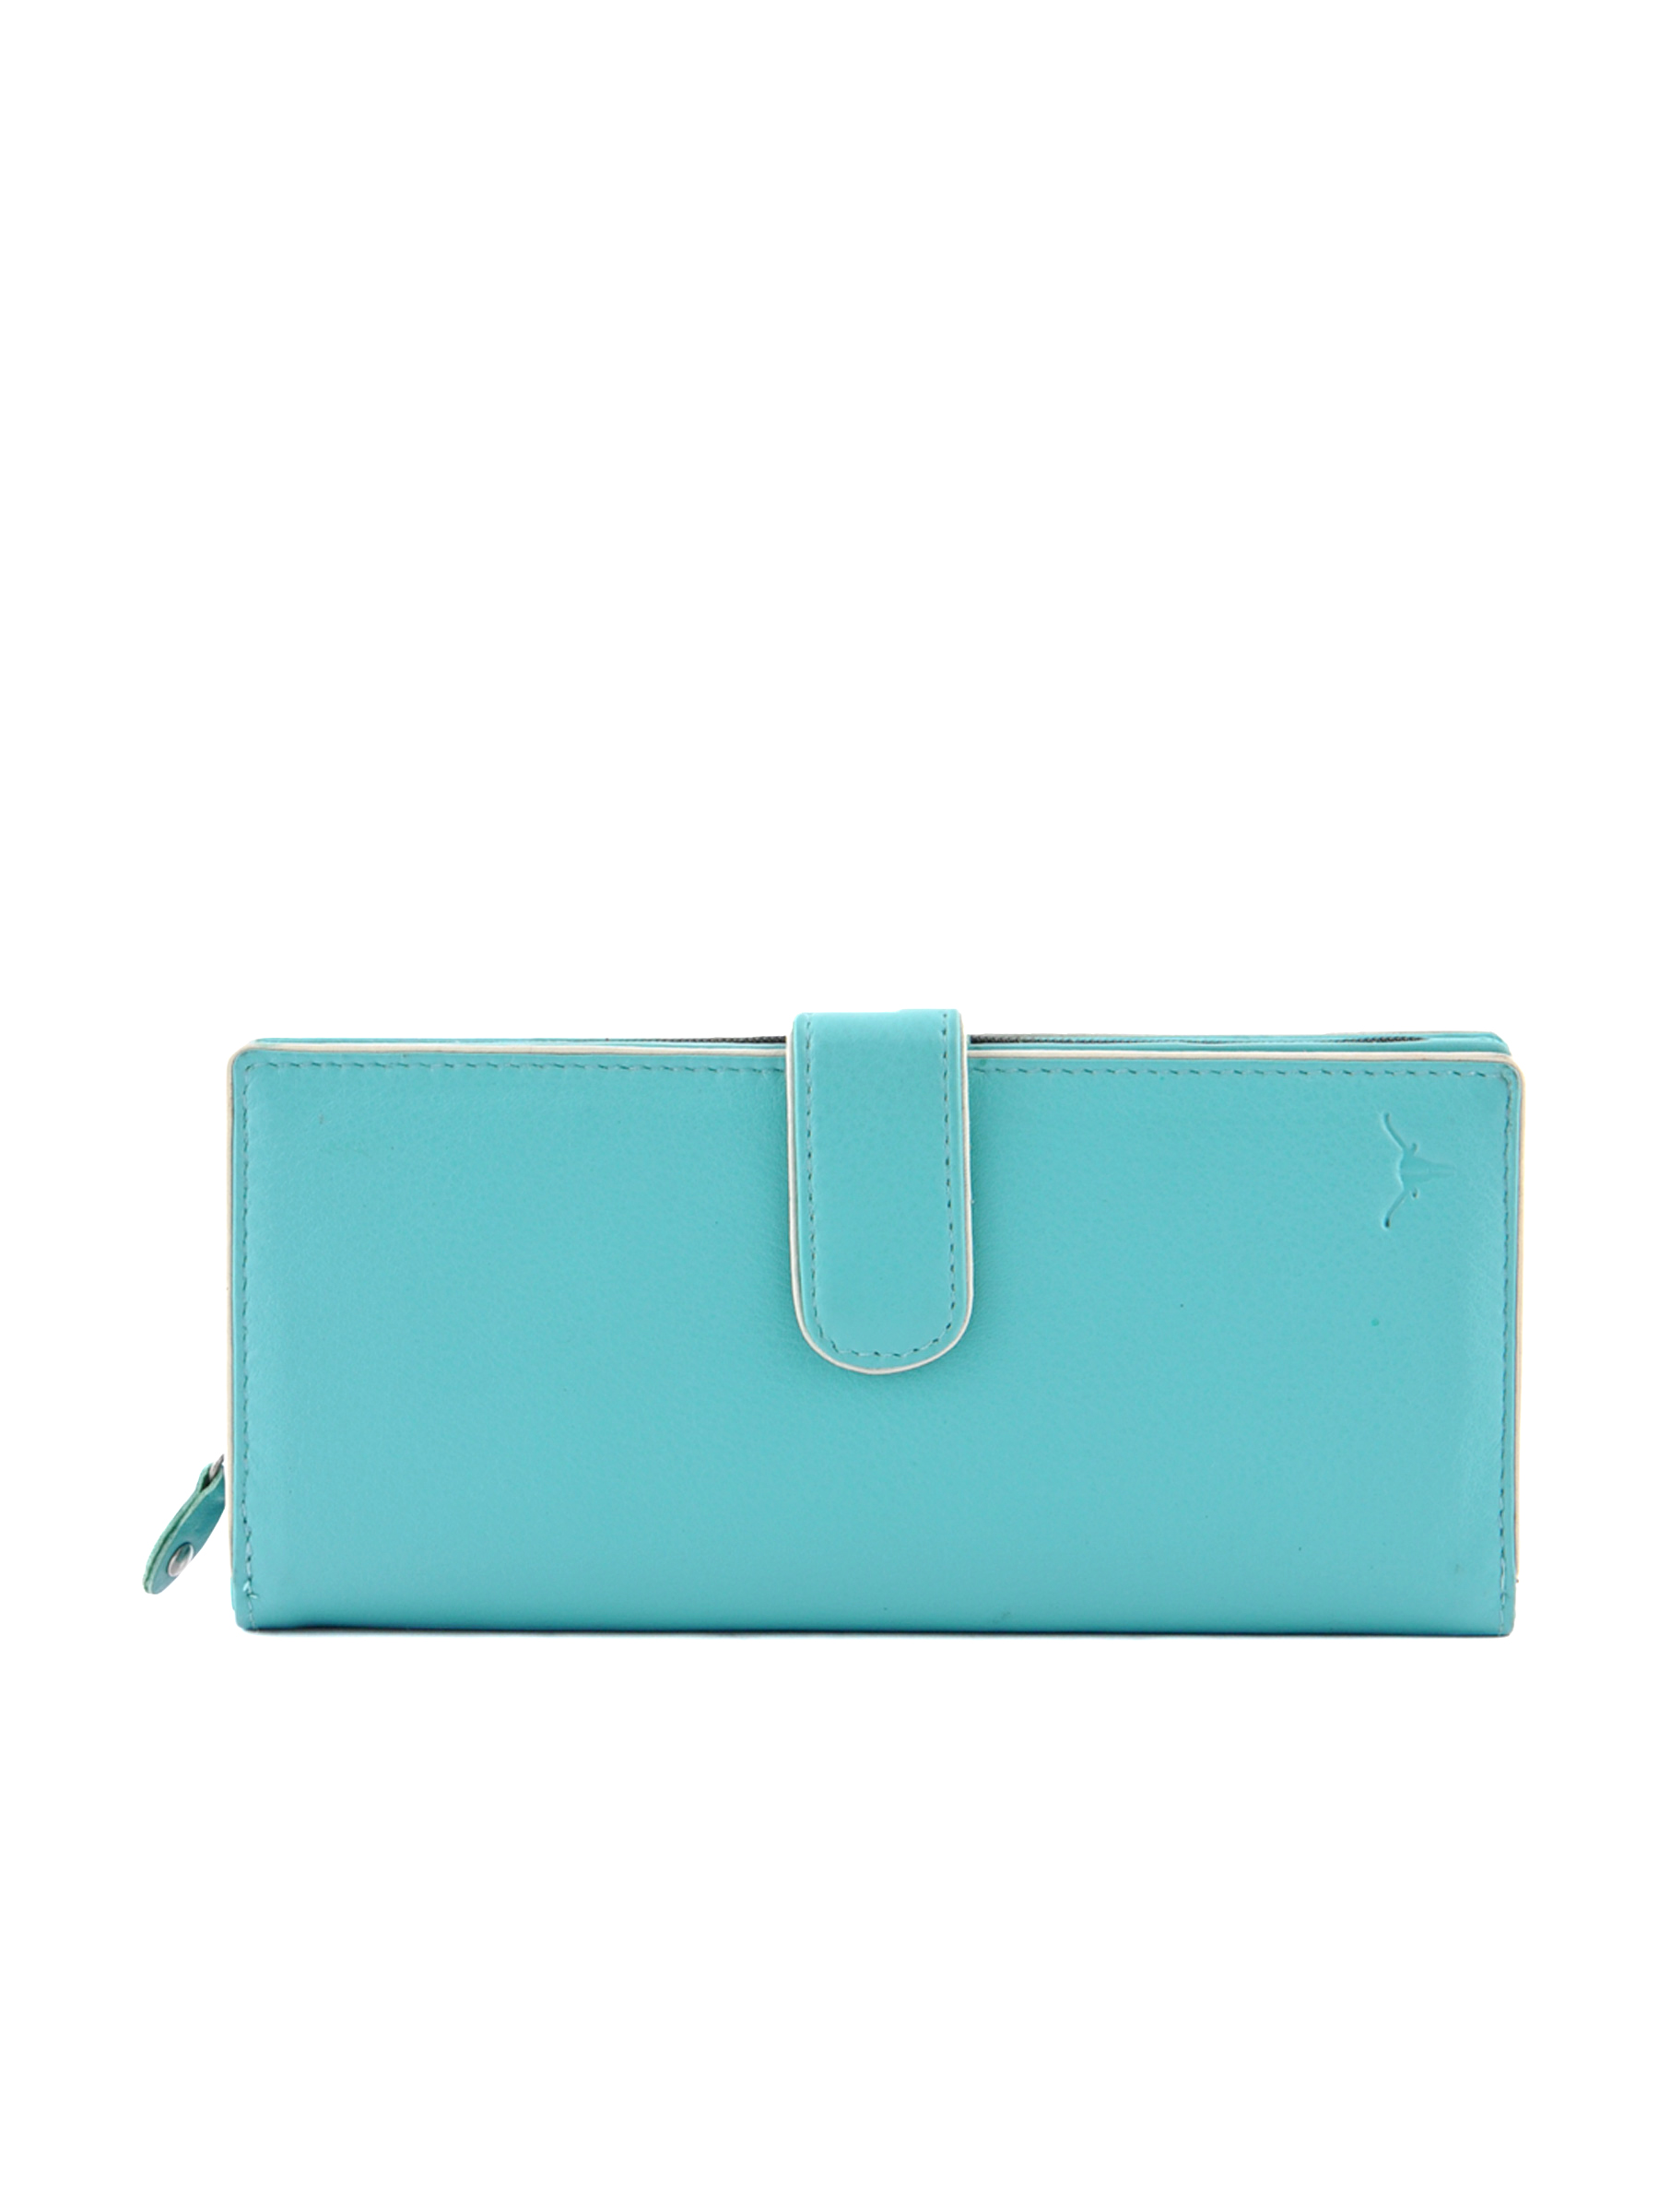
Hidekraft Casual Women Wallet
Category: Accessories / Wallets / Wallets
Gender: Women
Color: Blue
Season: Fall 2011
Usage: Casual